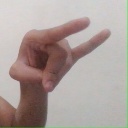
अक्षर: च